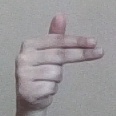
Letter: ghain